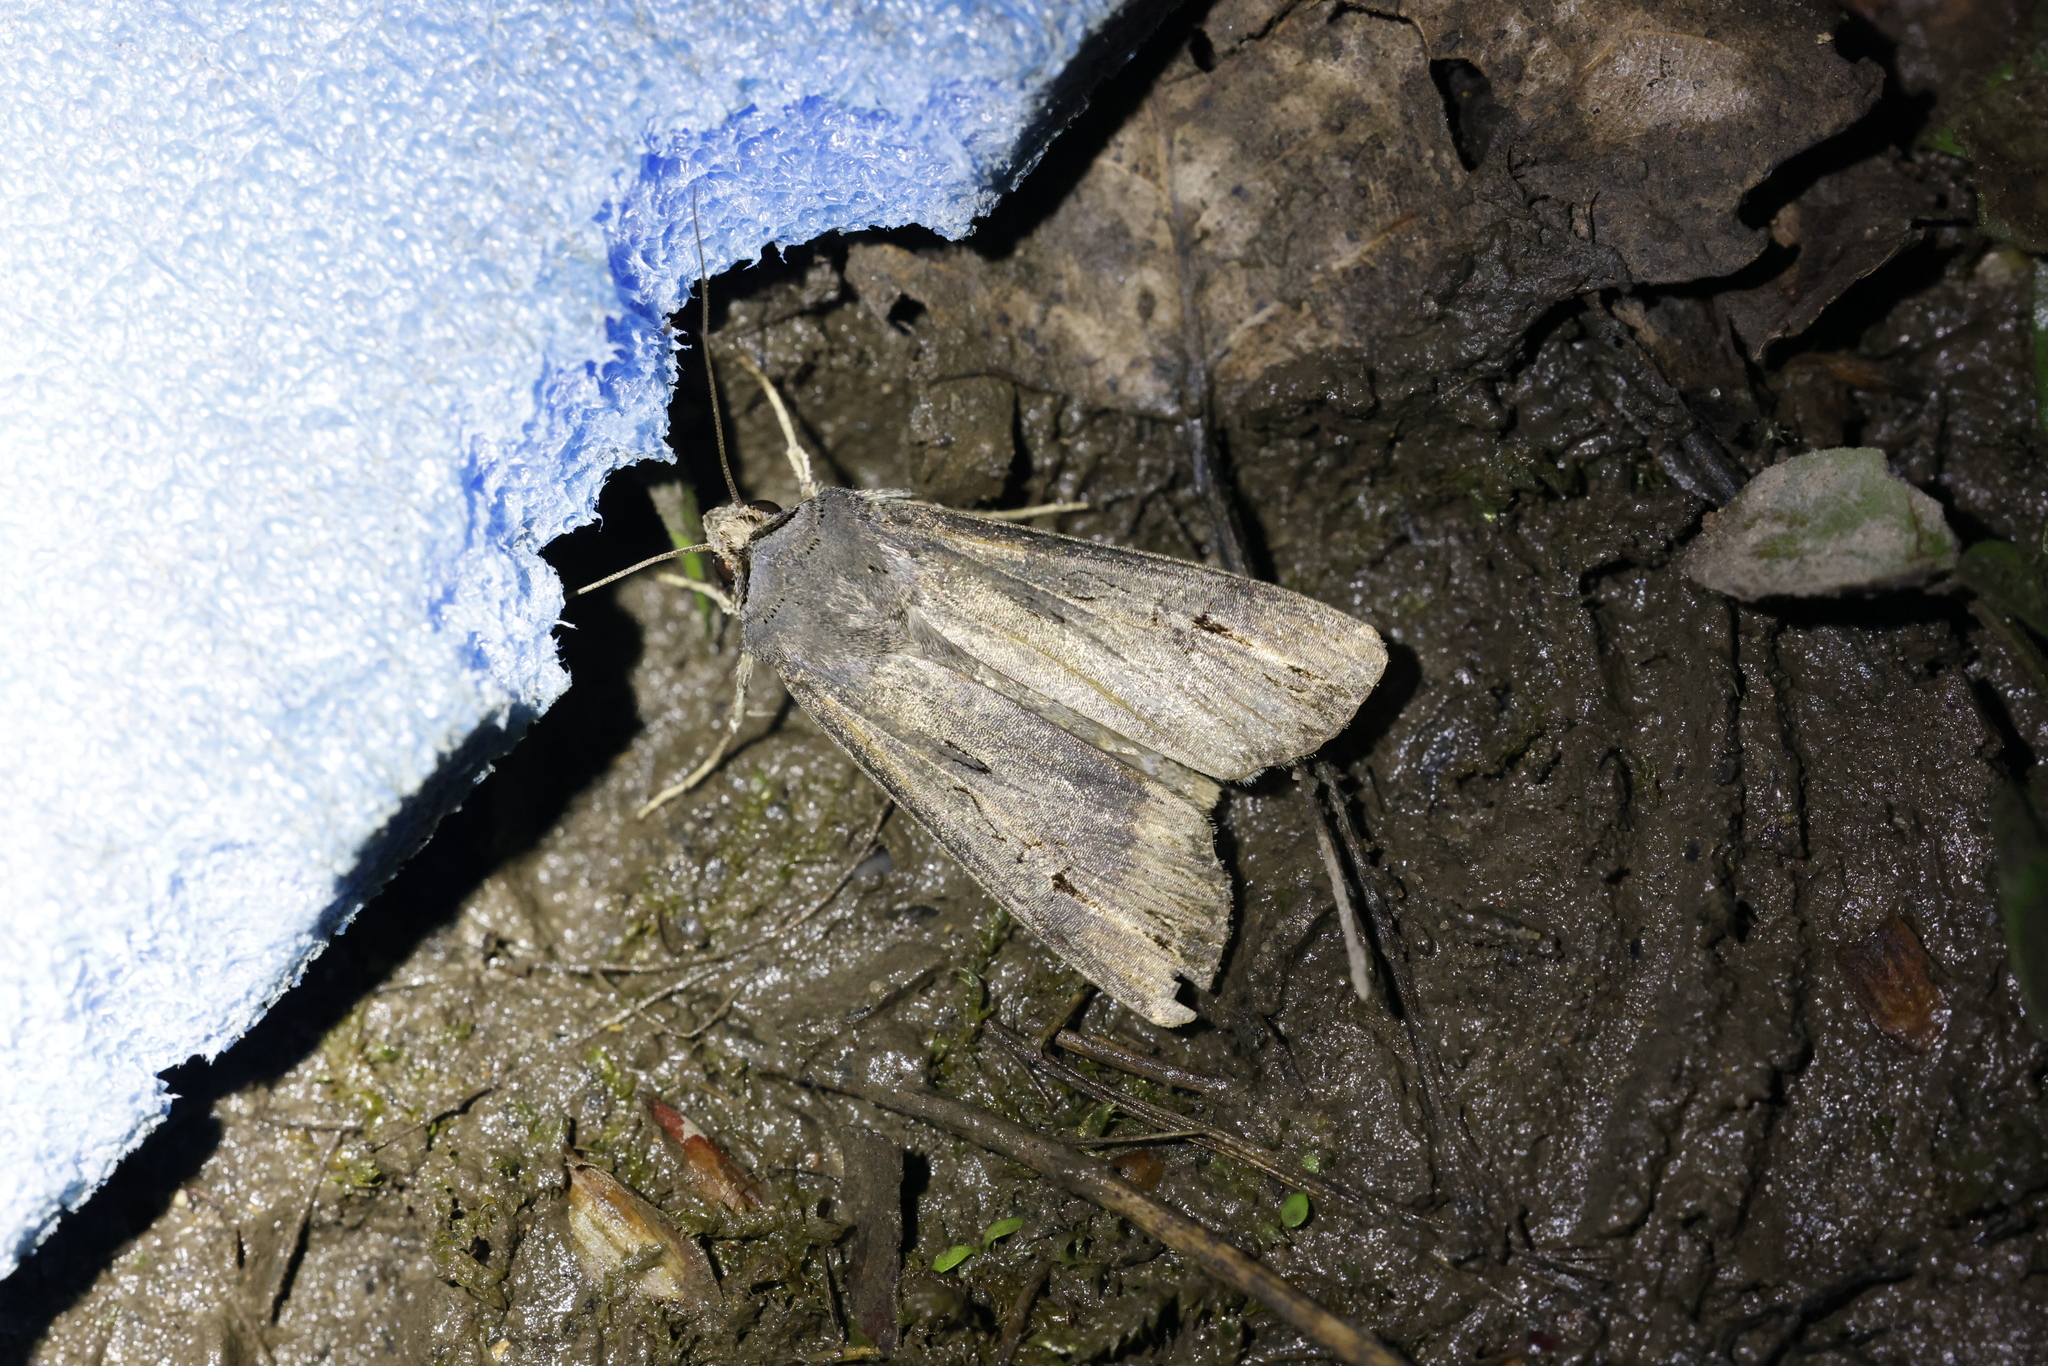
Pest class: cutworms